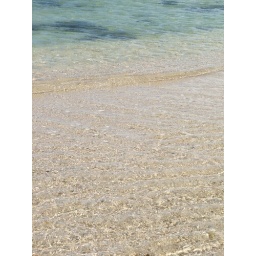
over the sand bridge